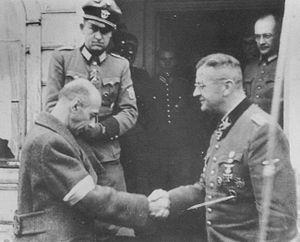
Erich von dem Bach-Zelewski est un SS-Obergruppenführer und General der Waffen-SS und der Polizei, criminel de guerre allemand de la Seconde Guerre mondiale, né « von Zelewski » le 1ᵉʳ mars 1899 à Lauenburg-en-Poméranie et mort le 8 mars 1972, alors qu'il est emprisonné à Munich.